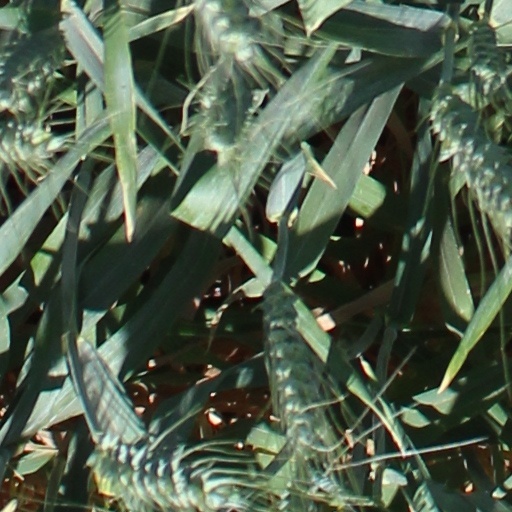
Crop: wheat